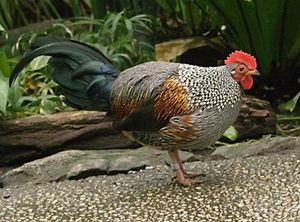
Grå junglehøne
Grå junglehøne er en hønsefugl, der lever i Indien. Dens mørke fjer med gul- og hvid-emaljeret overflade har traditionelt været skattet blandt fluebindere.